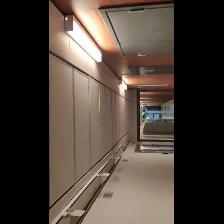
Label: NonHuman